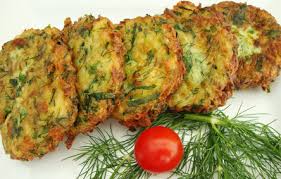
Yemek: mucver